Vedius Pollio

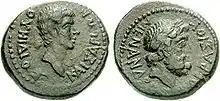
Coin depicting Vedius Pollio (left)

Publius Vedius Pollio (died 15 BC) was a Roman of equestrian rank, and a friend of the Roman emperor Augustus, who appointed him to a position of authority in the province of Asia. In later life, he became infamous for his luxurious tastes and cruelty to his slaves – when they displeased him, he had them fed to "lampreys" that he maintained for that purpose, which was deemed to be an exceedingly cruel act. When Vedius tried to apply this method of execution to a slave who broke a crystal cup, Emperor Augustus (Pollio's guest at the time) was so appalled that he not only intervened to prevent the execution but had all of Pollio's valuable drinking vessels deliberately broken. This incident, and Augustus's demolition of Vedius's mansion in Rome, which Augustus inherited in Vedius's will, were frequently referred to in antiquity in discussions of ethics and of the public role of Augustus.